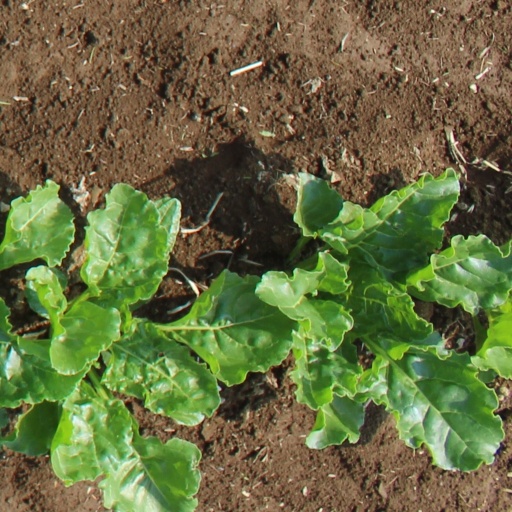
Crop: sugar beet